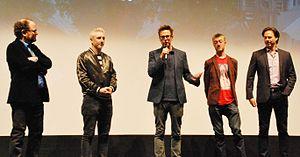
The Belko Experiment est un thriller américain réalisé par Greg McLean, sorti en 2016.